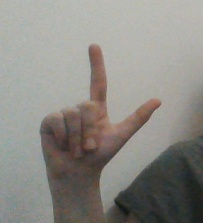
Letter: laam